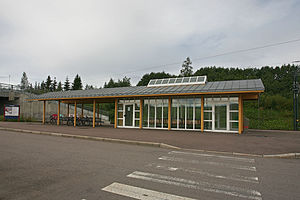
Leirsund Station
Leirsund Station er en jernbanestation på Hovedbanen i Norge. Stationen ligger 108,4 meter over havet, 26,9 km fra Oslo S. Den består af et enkelt spor med perron, en ventesal i gulmalet træ og en parkeringsplads.